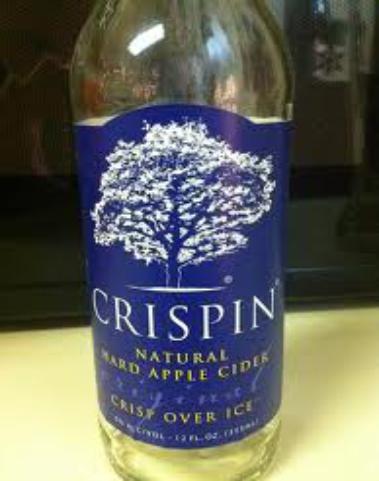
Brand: Crispin Cider
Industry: Food